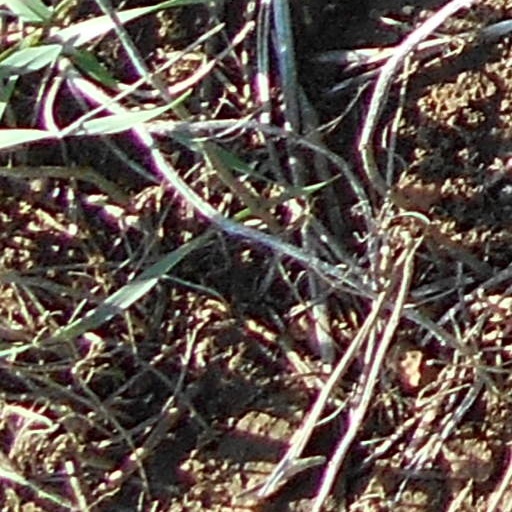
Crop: wheat